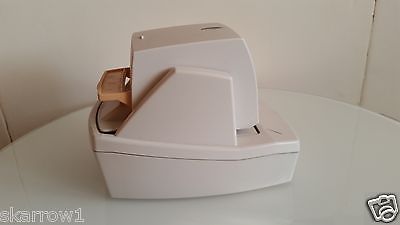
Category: stapler